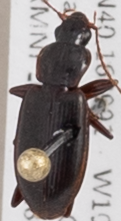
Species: Calathus advena
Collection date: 2018-08-06
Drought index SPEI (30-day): -0.23
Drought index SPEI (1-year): -1.082
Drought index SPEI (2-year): -0.46